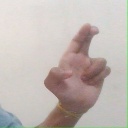
अक्षर: आ